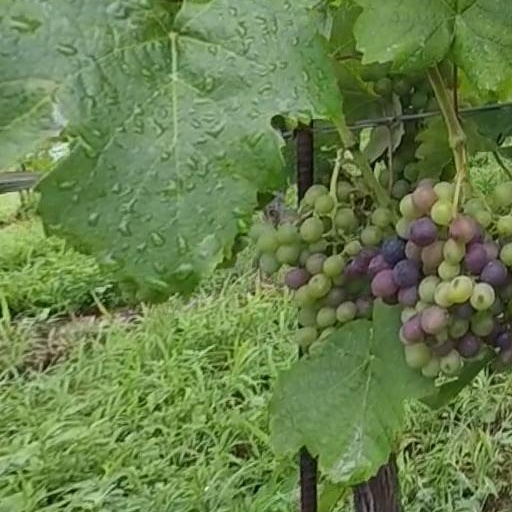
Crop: grape